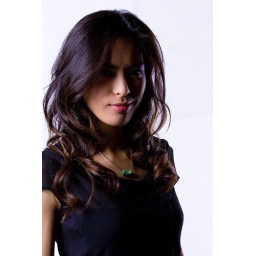
inspired by English photographer David Bailey CBEStrobist info: 20D / 24-70 / 2x 500w + 1 soft box + 1 black reflector.